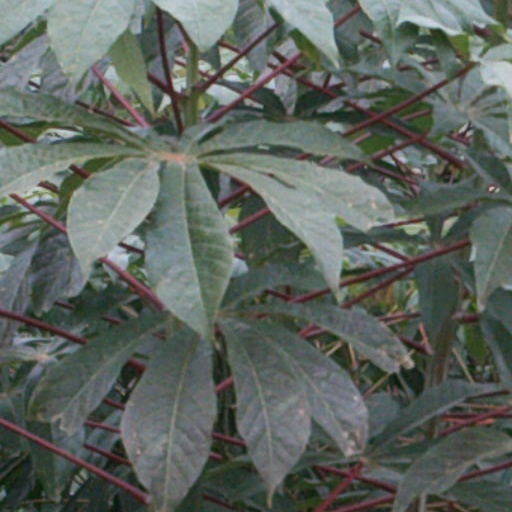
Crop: cassava